Sky position (RA, Dec in degrees): 184.436, 8.809
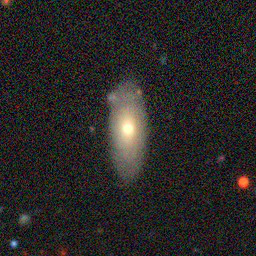
Galaxy morphology: Cigar Shaped Smooth Galaxies